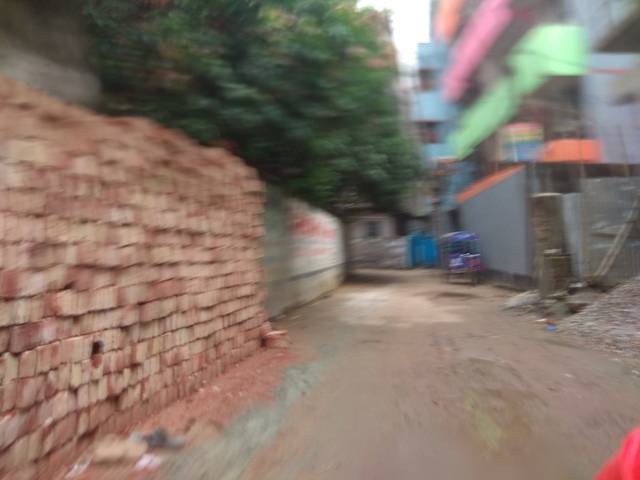
Region: Bangladesh
Coordinates: 23.796, 90.365